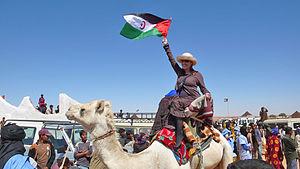
La République arabe sahraouie démocratique, en abrégé la RASD, en arabe الجمهورية العربية الصحراوية الديمقراطية, en espagnol República Árabe Saharaui Democrática, est un État non reconnu internationalement, proclamé le 27 février 1976 par le Front Polisario, qui revendique la souveraineté sur le territoire du Sahara occidental. Ce territoire est également revendiqué par le Maroc, qui contrôle 80 % de sa superficie.